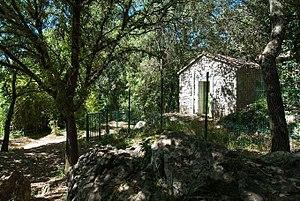
Brissac (France, 34) - Le Sentier de l'Eau Galet (étape) n°02
Un captage d'eau potable est un dispositif de prélèvement d'eau potable :